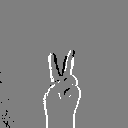
ASL letter: v